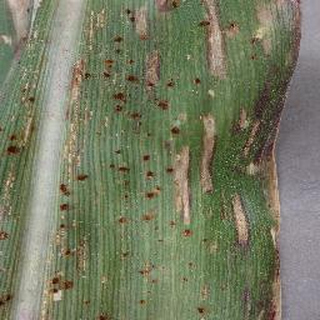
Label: corn_cercospora_leaf_spot